Commer

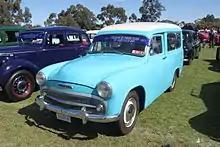
Commer Express Delivery Van

Commer produced buses and is recorded as delivering four to Widnes in 1909. The Commando was released after the Second World War, and the Avenger on 28 February 1948, fitted with the TS3 engine from 1954. The Commando was used as a Crew Bus by the Royal Air Force following the Second World War with a 1 1/2 Length Observation deck.